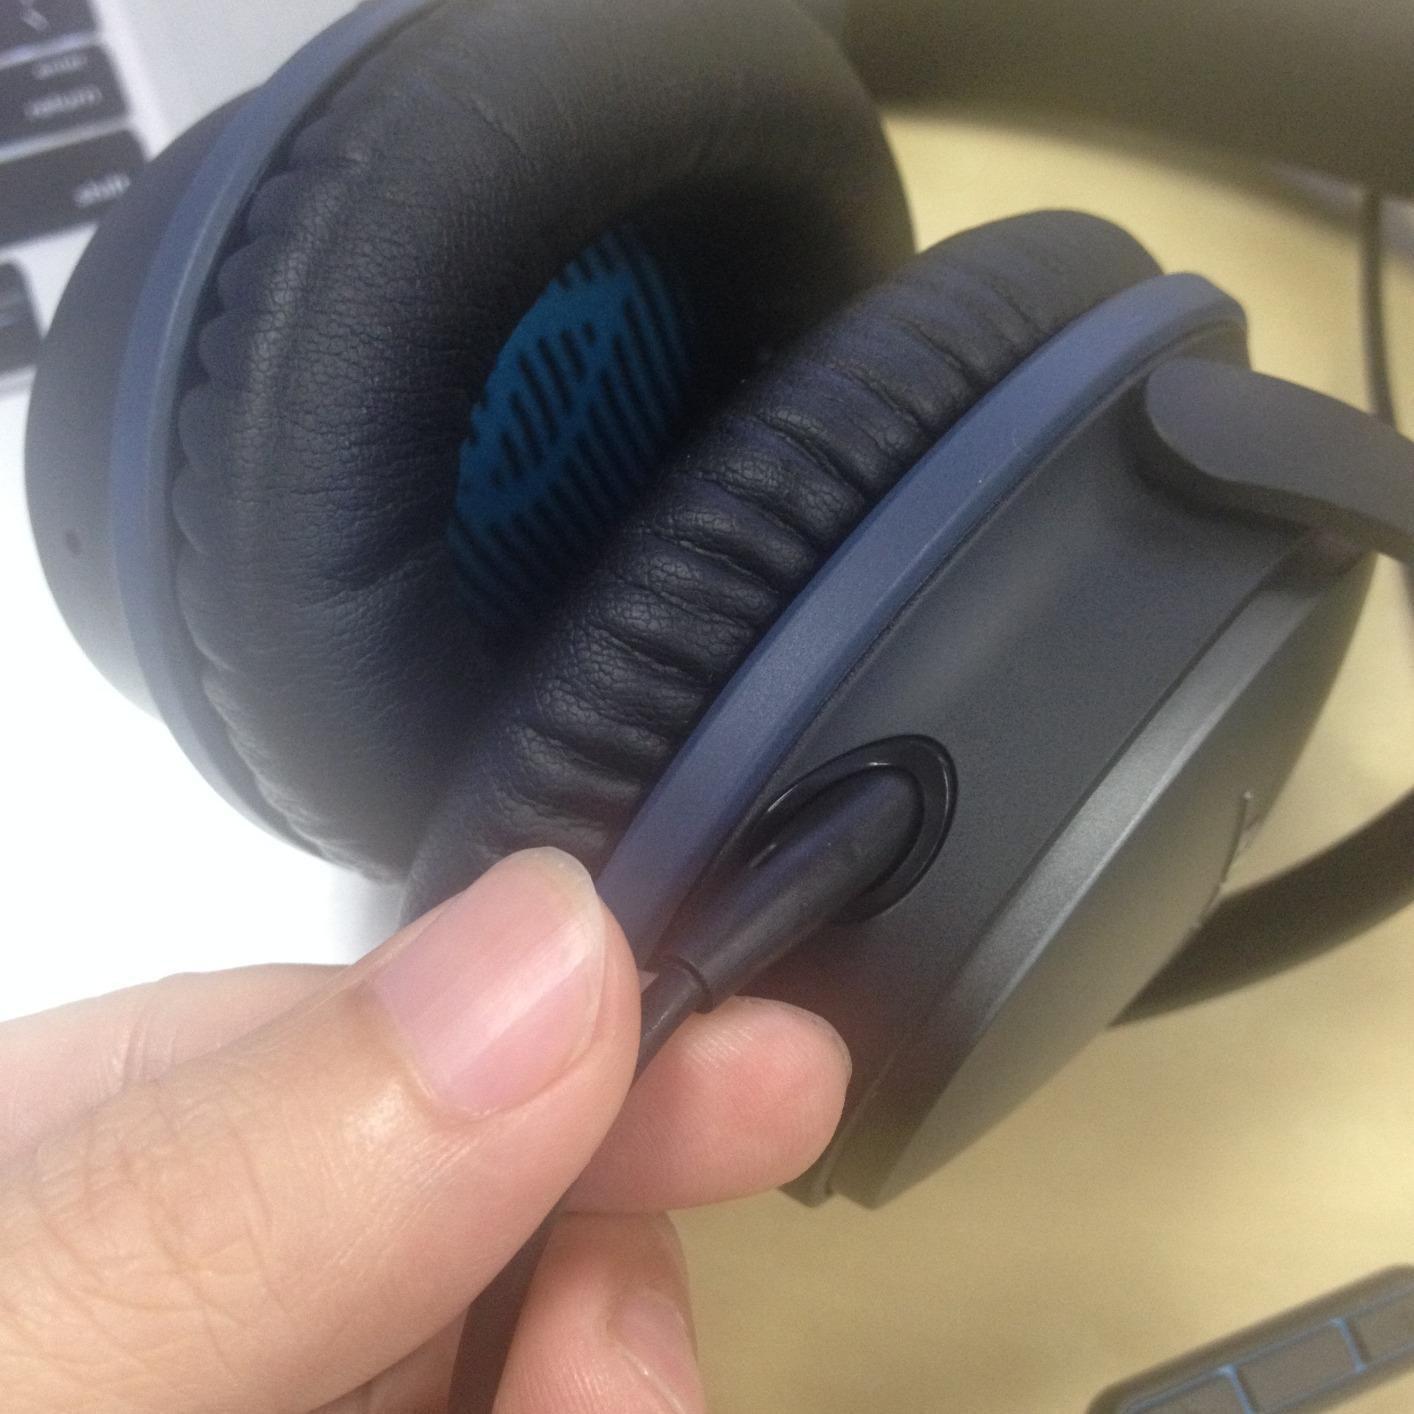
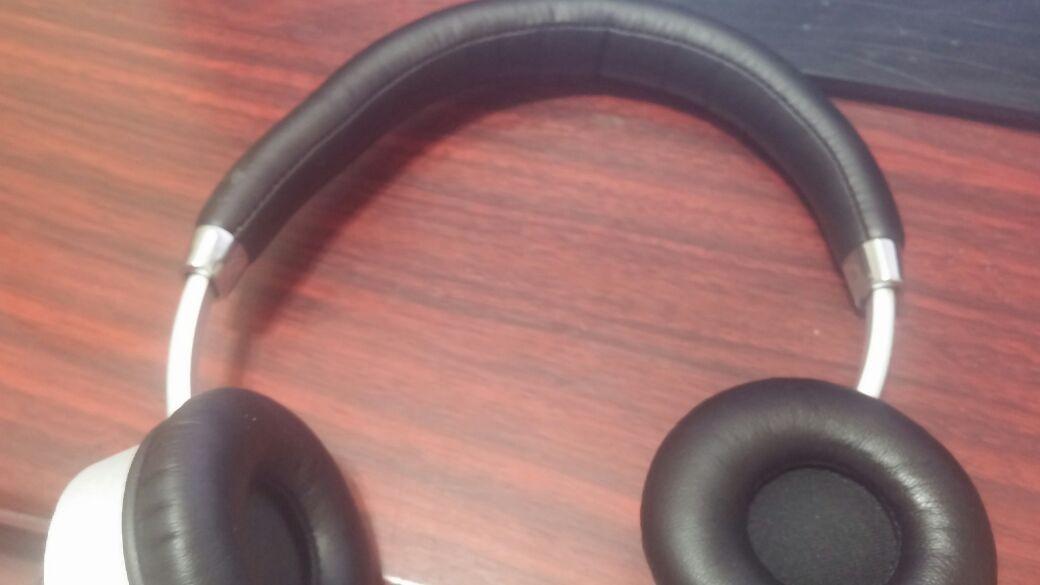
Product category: headphones
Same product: no